Quantum spin liquid

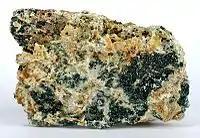
Herbertsmithite, the mineral whose ground state was shown to have QSL behaviour

Neutron scattering measurements of cesium chlorocuprate CsCuCl, a spin-1/2 antiferromagnet on a triangular lattice, displayed diffuse scattering. This was attributed to spinons arising from a 2D RVB state. Later theoretical work challenged this picture, arguing that all experimental results were instead consequences of 1D spinons confined to individual chains.